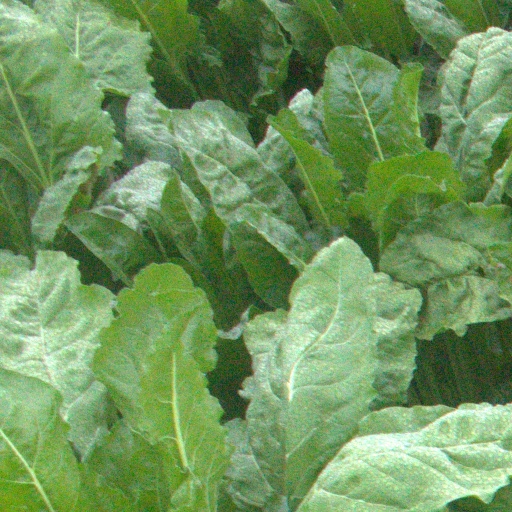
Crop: sugar beet